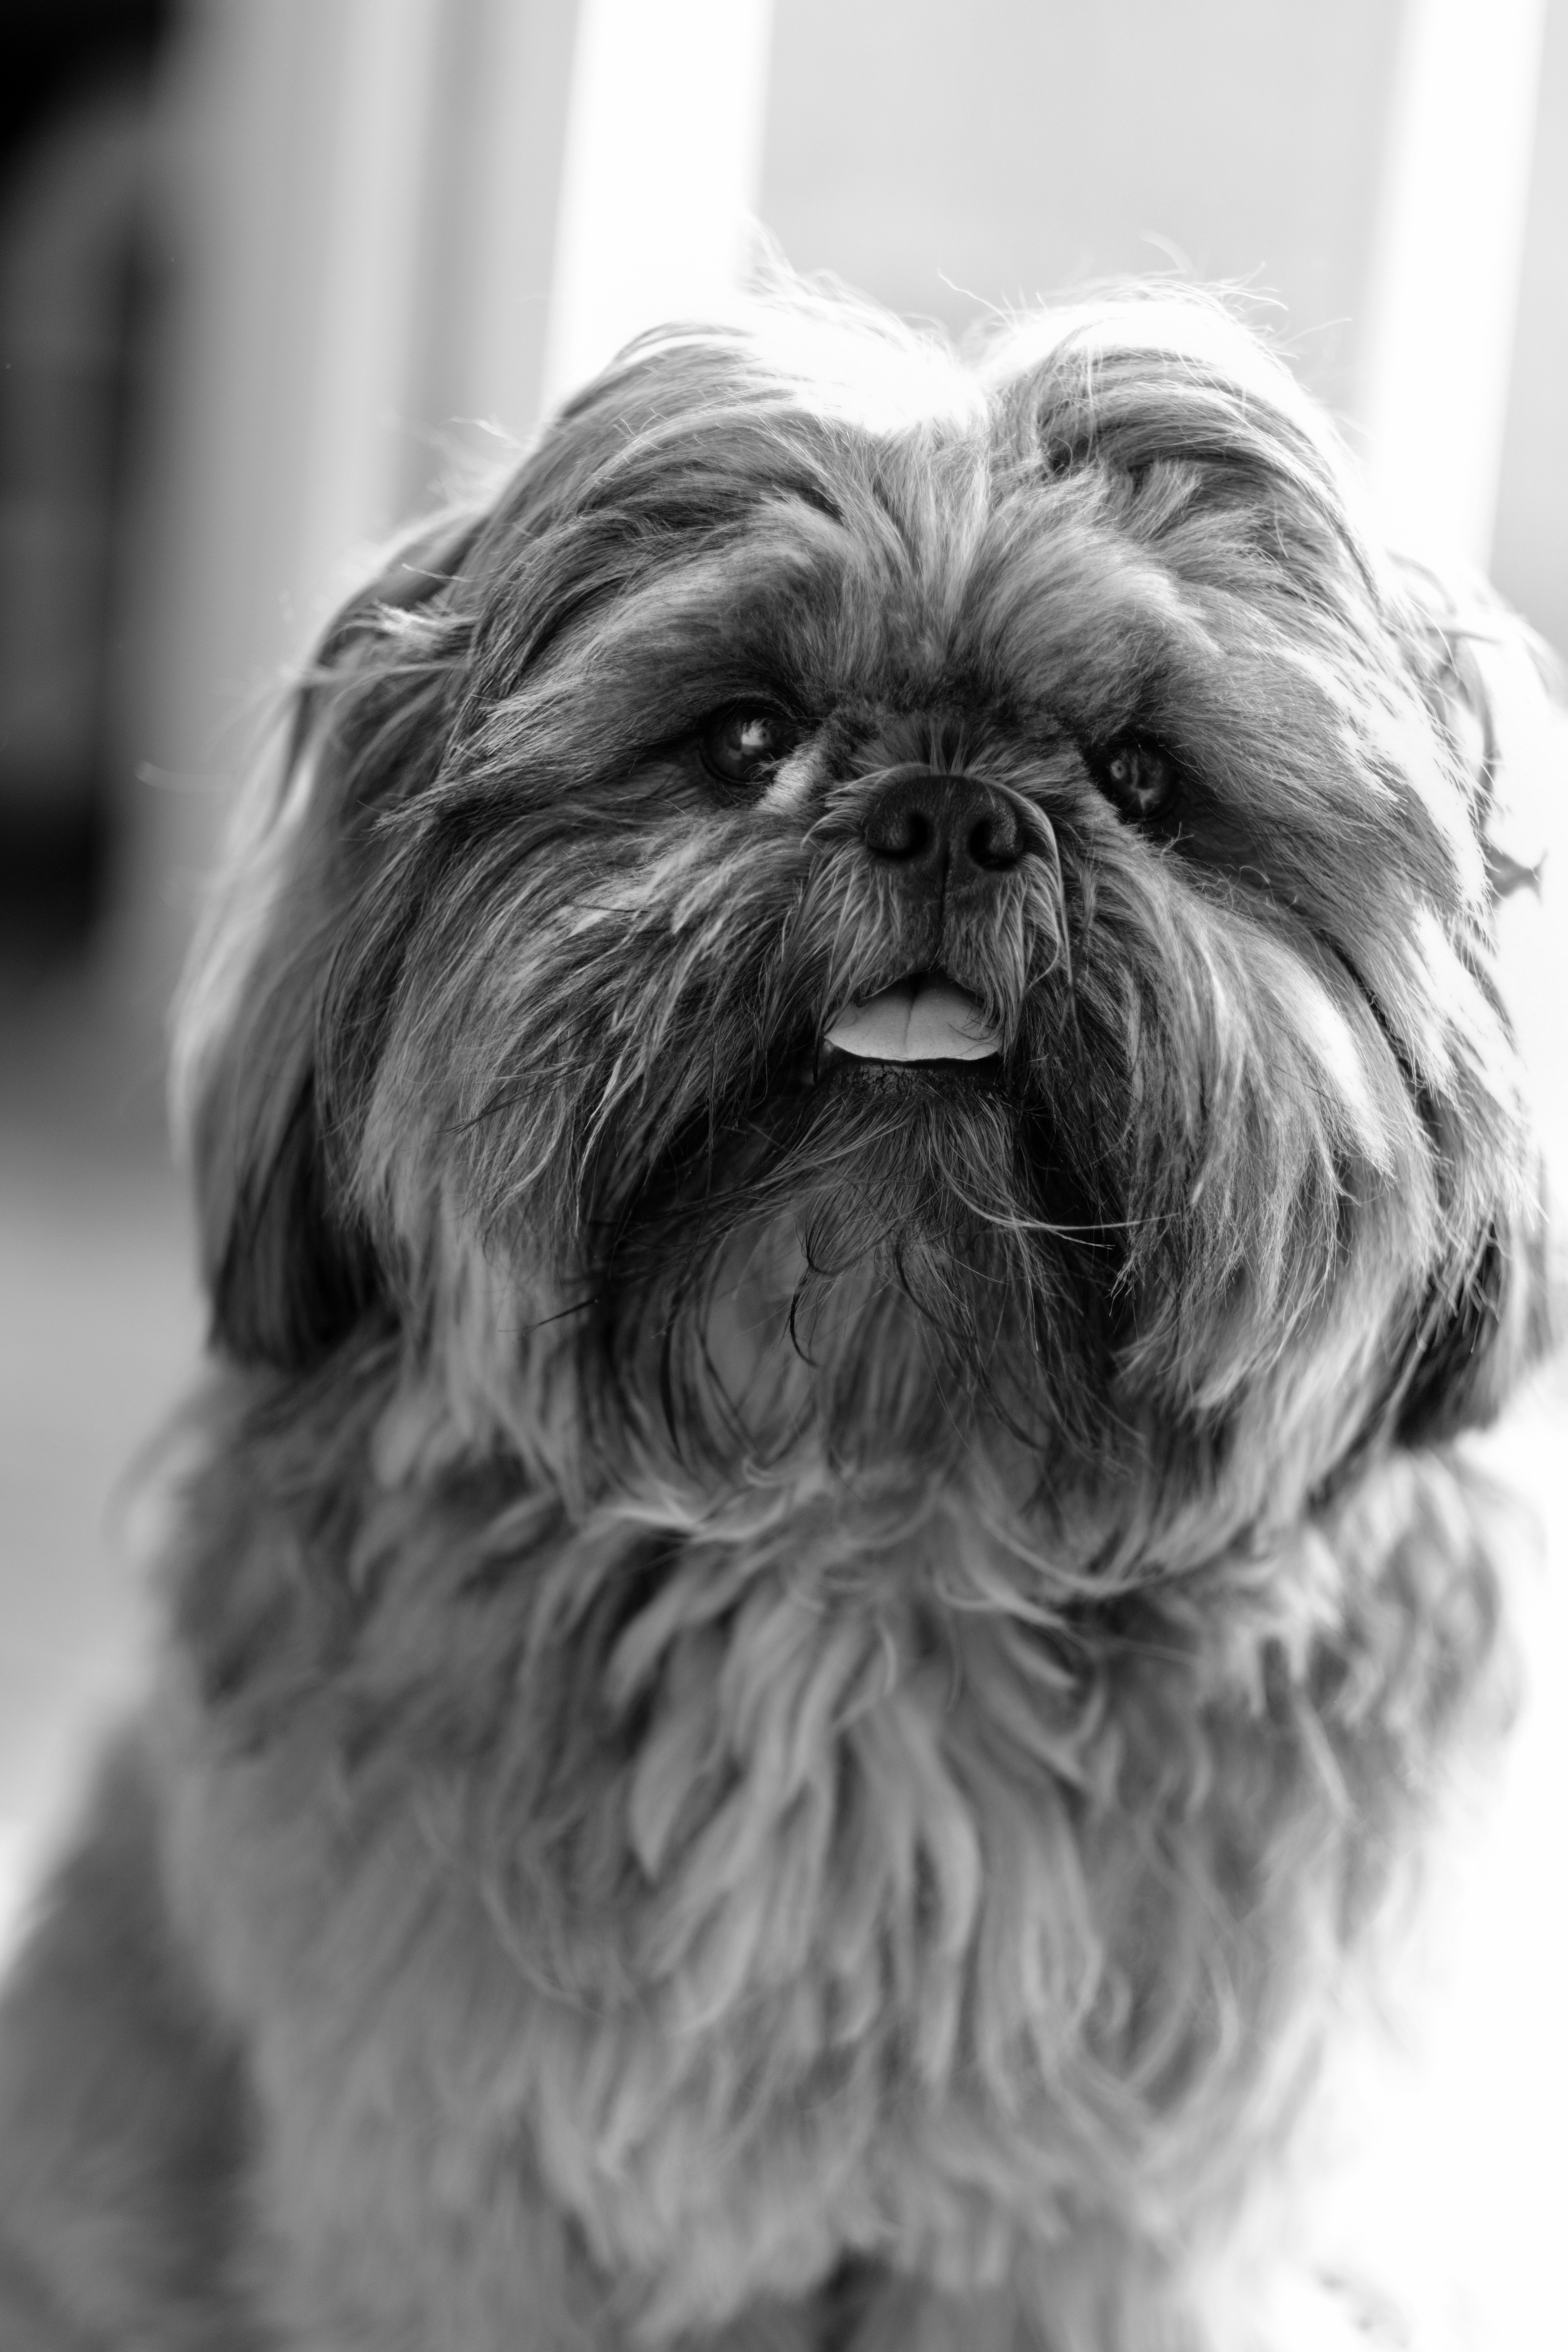
black and white, dog, portrait, mammal, black, monochrome, close up, vertebrate, dog breed, lhasa apso, shih tzu, monochrome photography, dog like mammal, shih cricket, shihzu, bundw